Attila Kotányi

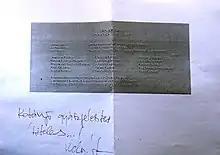
Attila Kotányi's obituary notice

Attila Kotányi (1924 – 18 October 2003) was a poet, philosopher, writer and architect-urbanist.